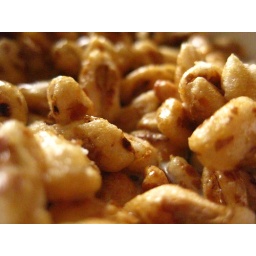
It always makes me happy when I wake up and see honeypuffs on a shelf in the kitchen (: